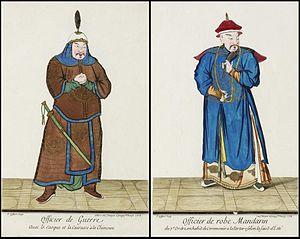
Joachim Bouvet, nom chinois:Bai Jin 白晋 / 白進, prénom social: Mingyuan 明远 était un religieux jésuite et un missionnaire français des XVIIᵉ et XVIIIᵉ siècles. Entré au service de l’empereur Kangxi en 1690, il fut chargé de diverses tâches, dont celles de précepteur scientifique, d'interprète et de cartographe. Il mena une mission en France en 1693 pour en ramener des scientifiques et des artistes. Il fut l’un des chefs du mouvement figuriste qui recherchait dans les classiques chinois des traces de révélation chrétienne, et se consacra dans ce cadre à l’étude du Livre des mutations.